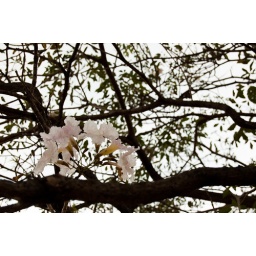
Some flowers in thre brances of a tree @ Rehu